Coahuila y Tejas

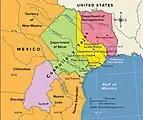
The four departments of Coahuila y Tejas

Coahuila y Tejas was divided into several departments, each of which was governed by a political chief. Departments were further subdivided into municipalities, which were governed by "alcaldes", similar to a modern-day mayor. Each municipality also had an elected "ayuntamiento", similar to a city council. Originally, all of Texas was included in the Department of Béxar, while Coahuila comprised several departments. After many protests from residents of Texas, in early 1834 the region was divided into three departments, Béxar, Brazos, and Nacogdoches. At the same time, Texas was granted three representatives to the state legislature from the original two.